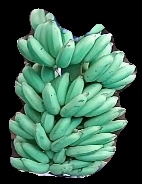
Variety: elakki-bale
Grade: grade1